In Gyo-jin

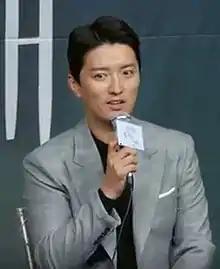
In in 2018

In Gyo-jin (born August 29, 1980) is a South Korean actor. He is best known for his supporting roles in various television dramas.